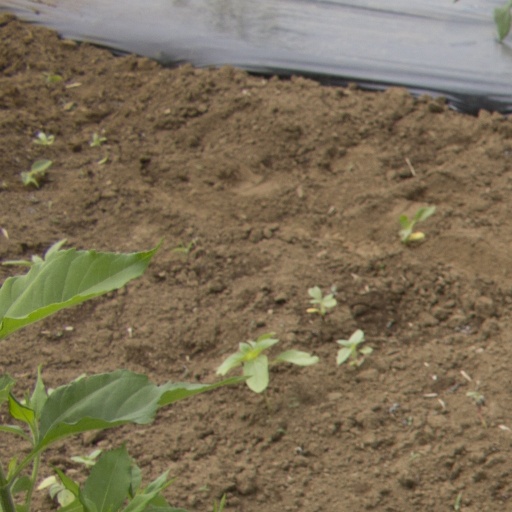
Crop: Jerusalem artichoke